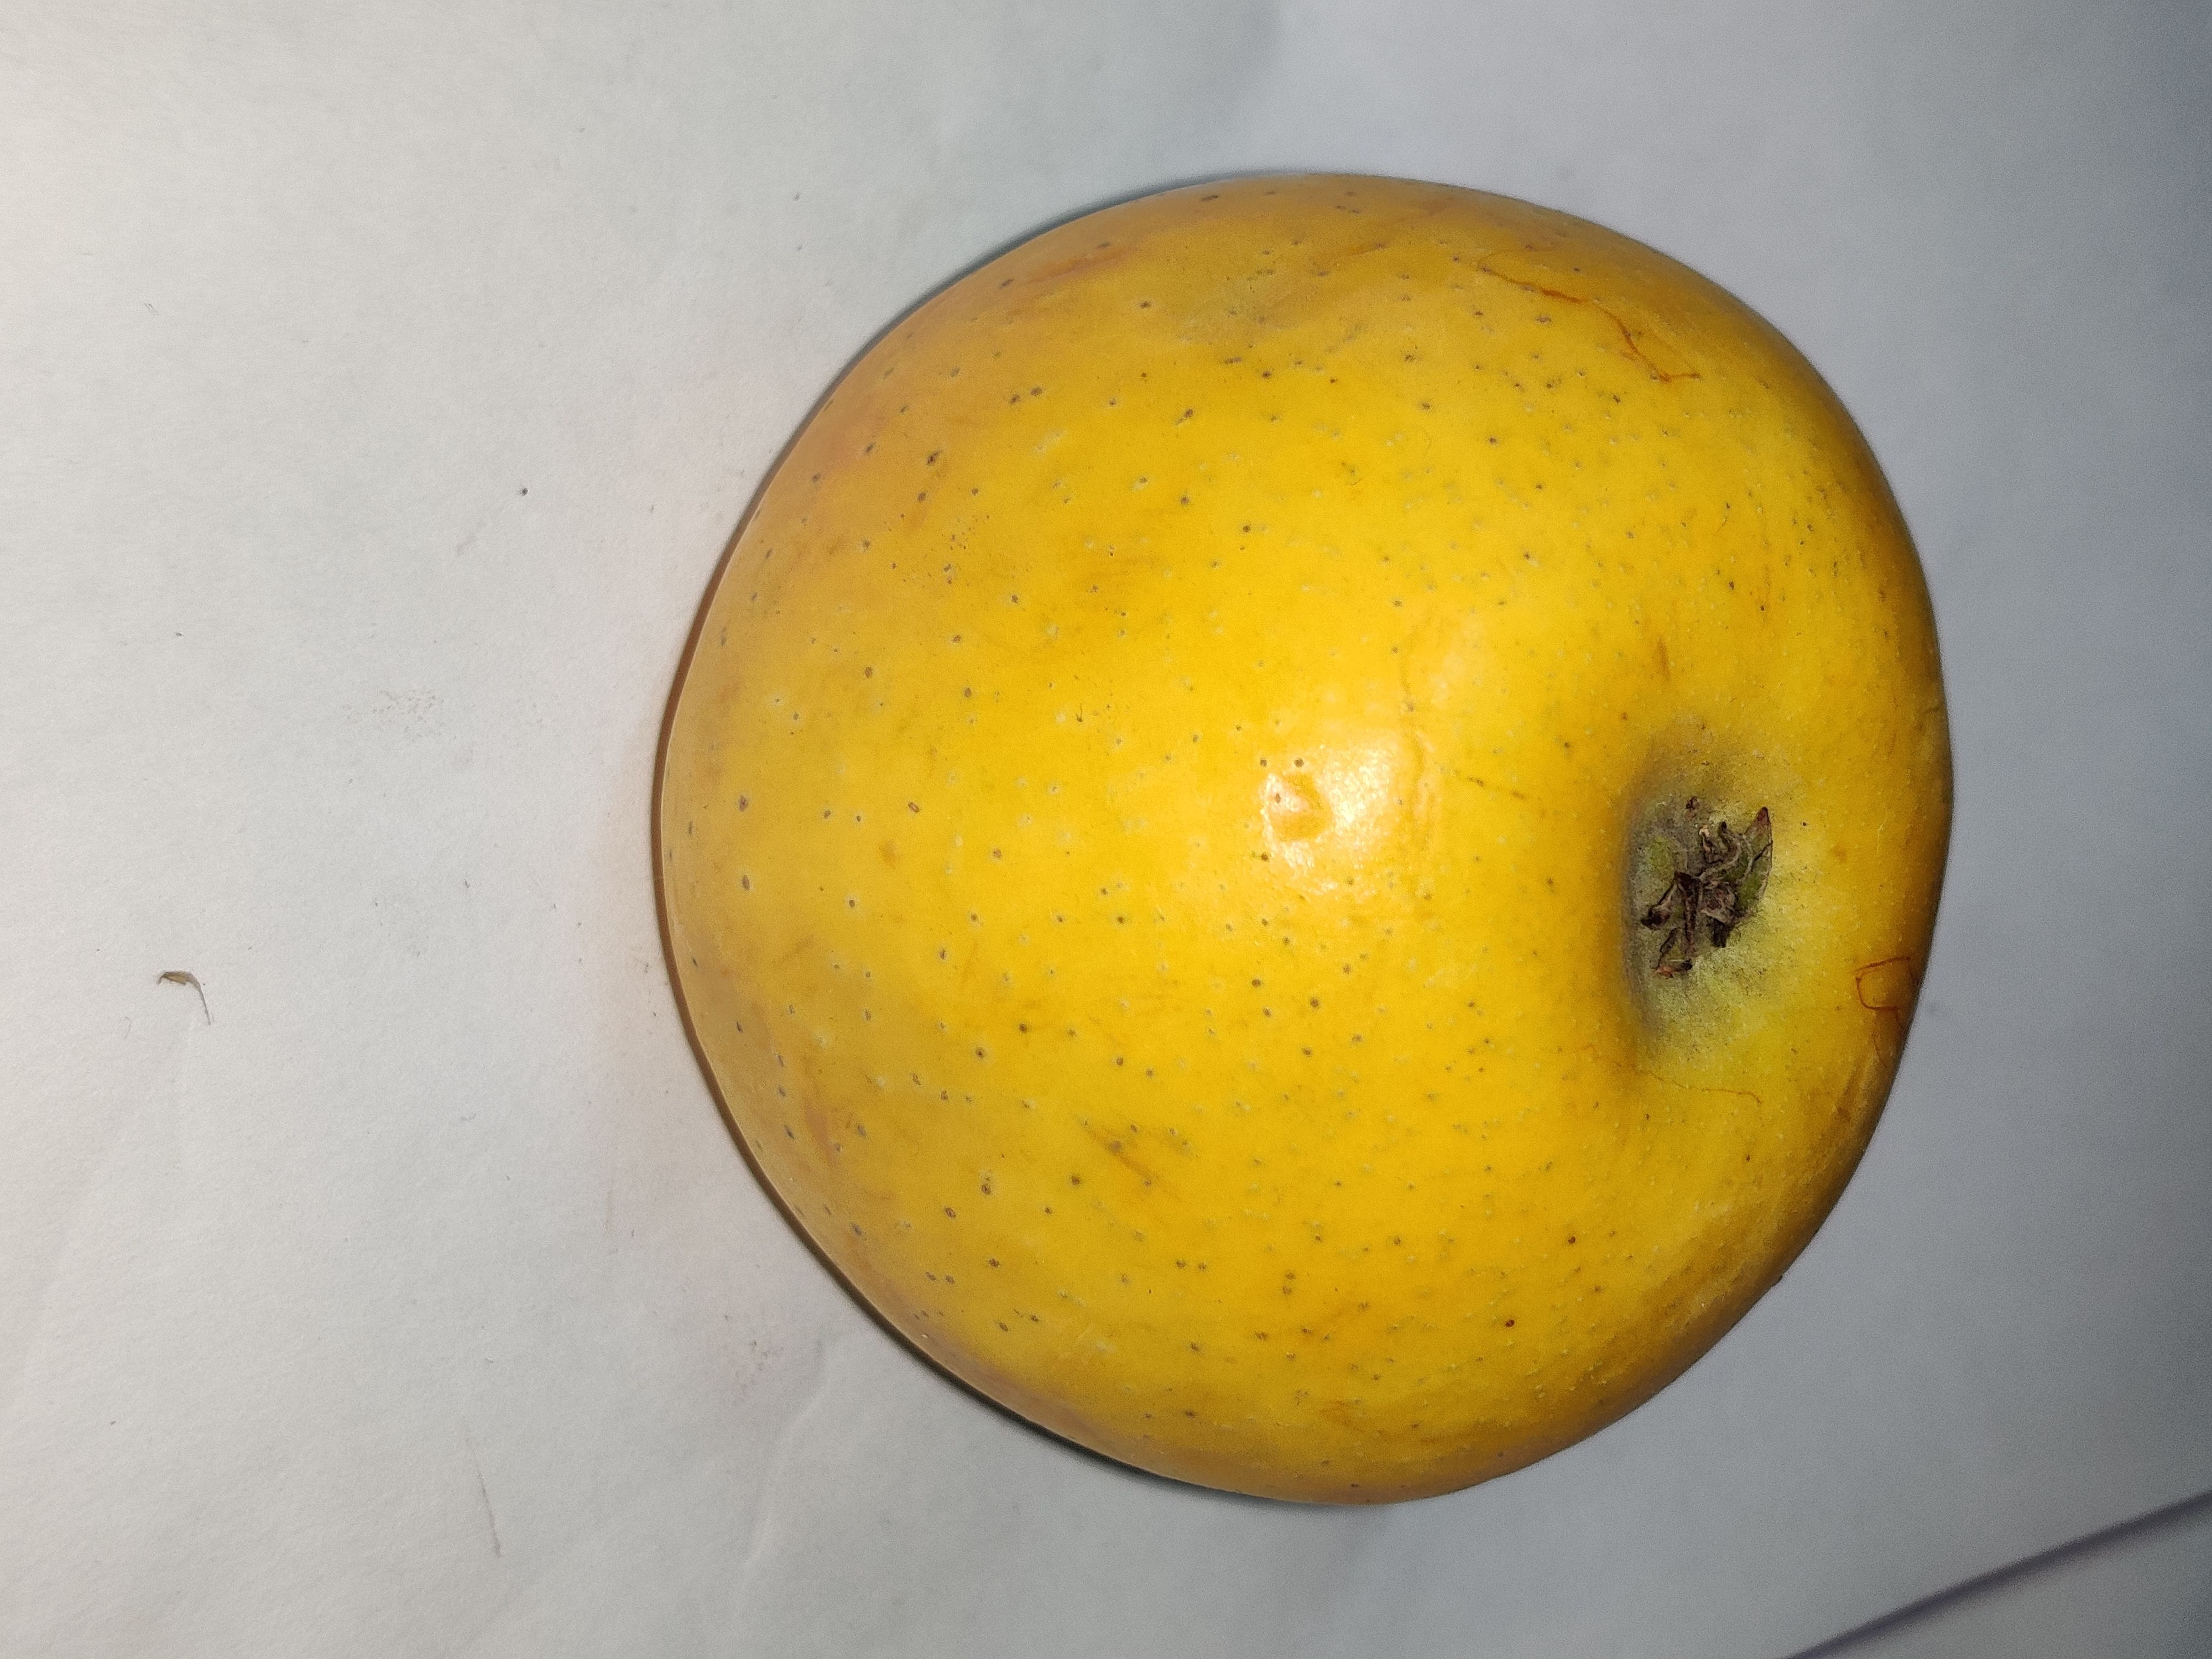
Fruit: apple
Grade: 1st-grade